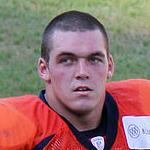
Age: 21